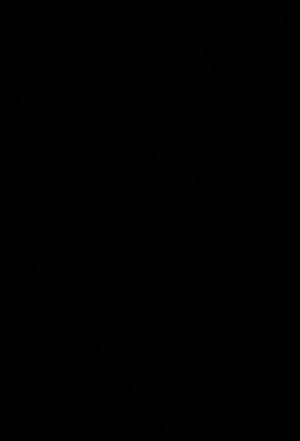
Indiske rupier
Tegnet for den indiske rupee
Den indiske rupi er den officielle valuta i Indien. Den opdeles i 100 paisa, hvilket ikke længere er særlig aktuelt som følge af inflationen.